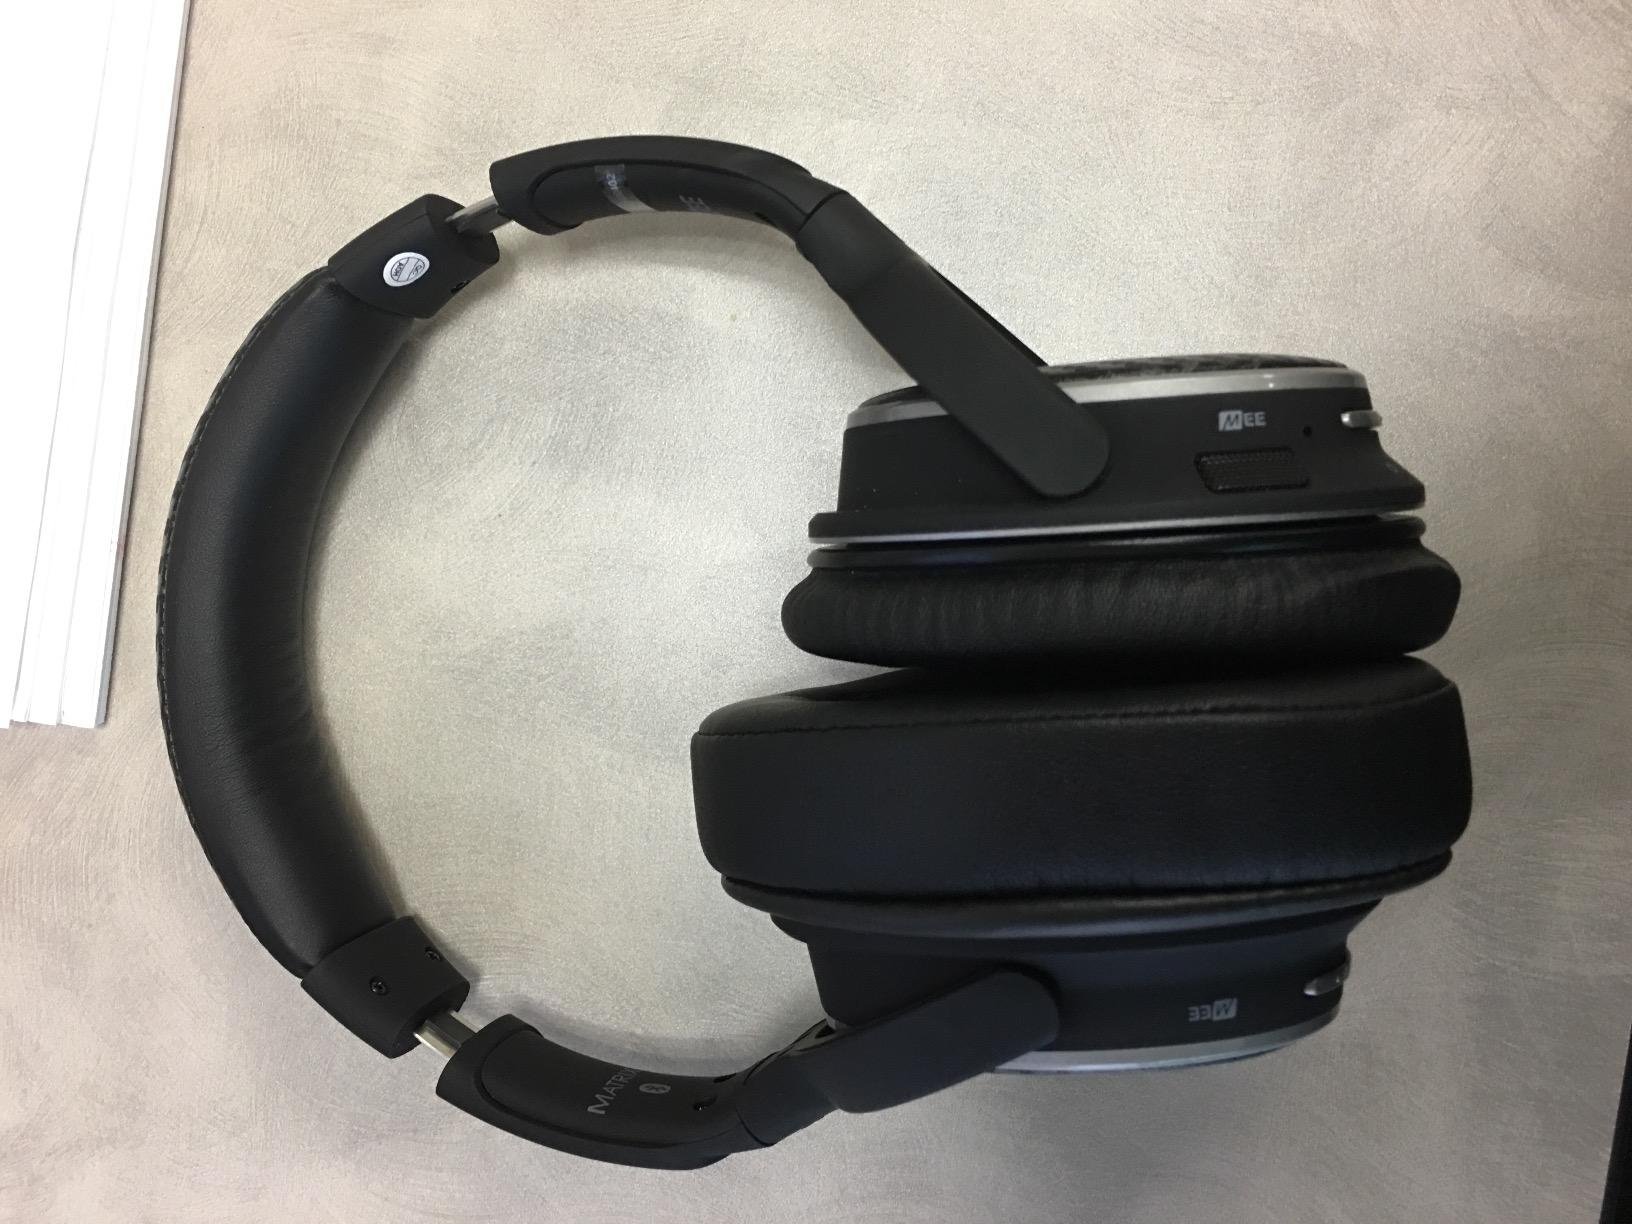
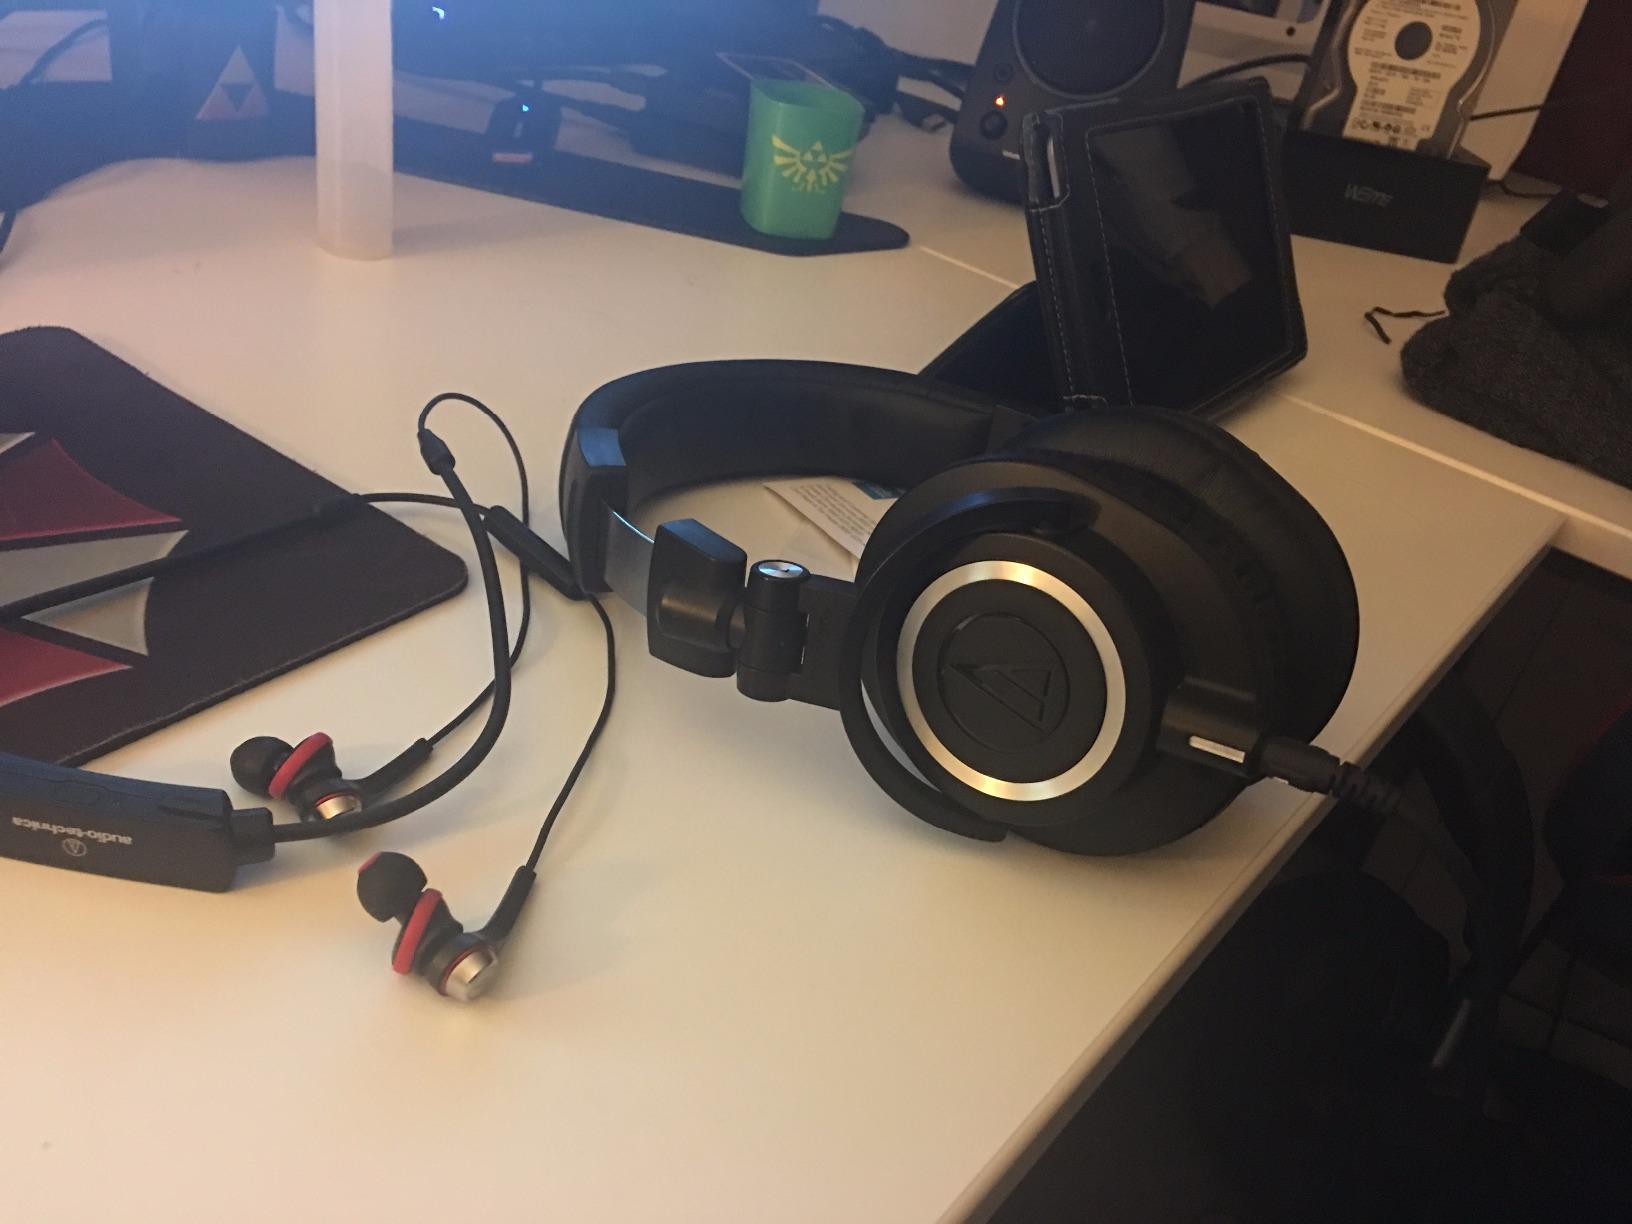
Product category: headphones
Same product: no